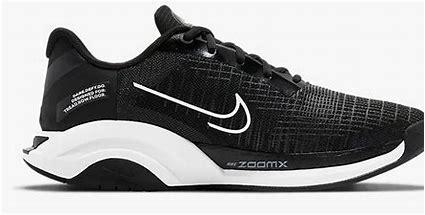
Brand: Nike
Model: Zoomx Superrep Surge